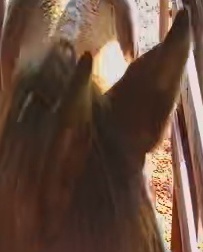
Face region: ears (position_of_ears)
Pain indicator: not_present